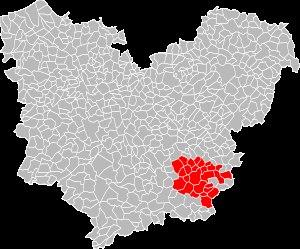
La communauté de communes la Porte normande est une ancienne communauté de communes française qui regroupe 26 communes autour de Saint-André-de-l'Eure, dans la partie sud-est du département de l'Eure, en bordure de l'Eure-et-Loir.